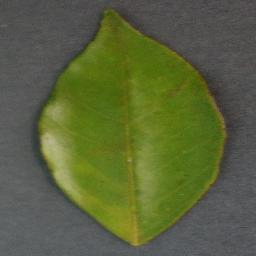
Label: Orange___Haunglongbing_(Citrus_greening)